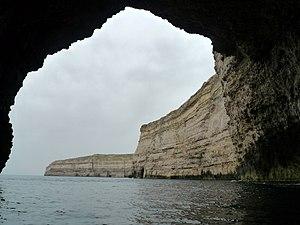
La baie de Dwejra est une petite baie se trouvant à l'ouest de Gozo. Cette baie est célèbre pour être fermée côté mer par Fungus Rock, un îlot sur lequel pousse le cynomorium écarlate une plante qui rentrait dans la pharmacopée de la Sacra Infermeria. Très recherché, au XVIIIᵉ siècle, sa rareté fait qu'il devint très cher. Les chevaliers de l'ordre de Saint-Jean de Jérusalem avaient le monopole de sa récolte et de son commerce.